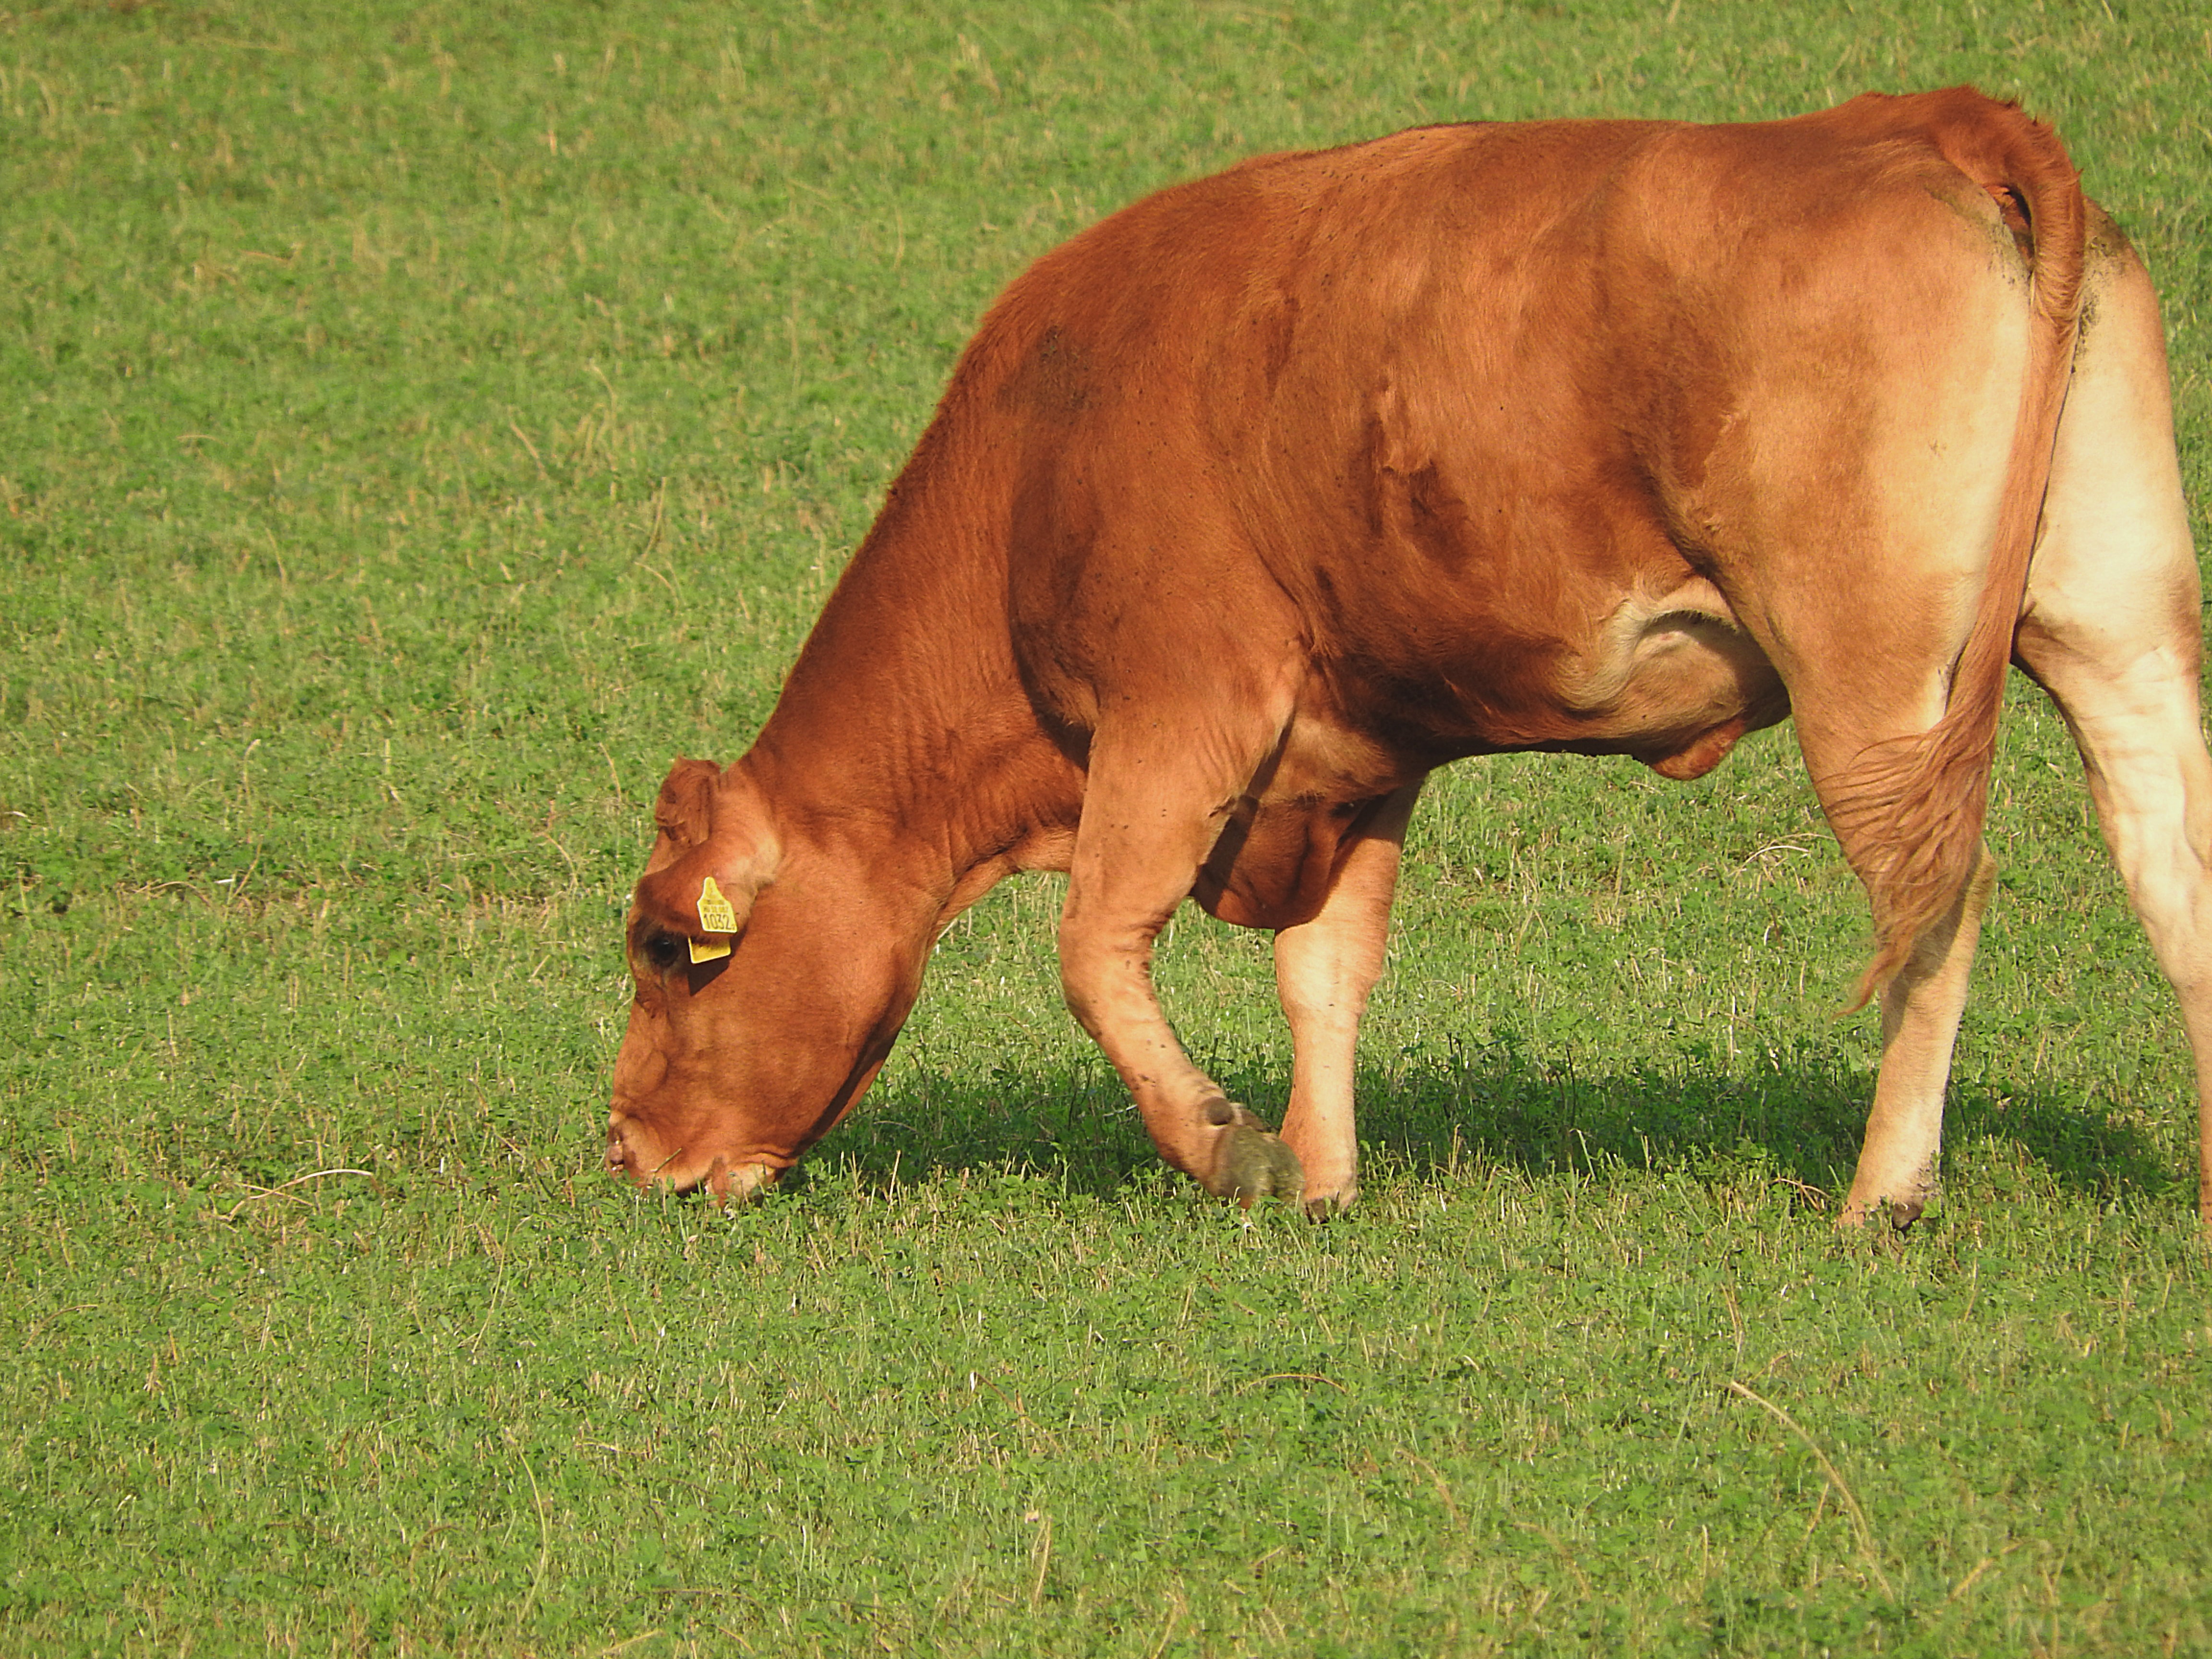
grass, field, meadow, prairie, cow, pasture, grazing, mammal, beef, fauna, graze, bull, grassland, vertebrate, mare, dairy cow, cattle like mammal, cow goat family